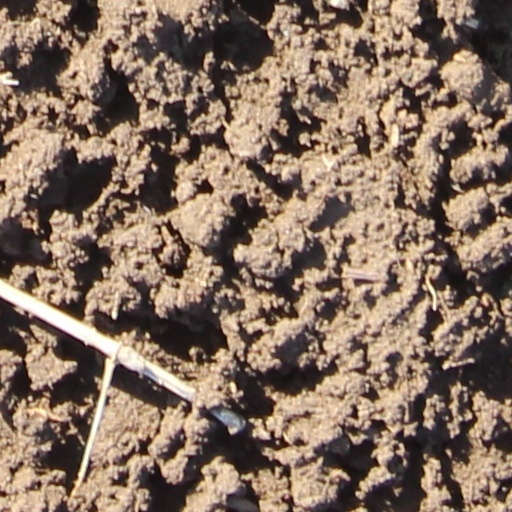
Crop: wheat